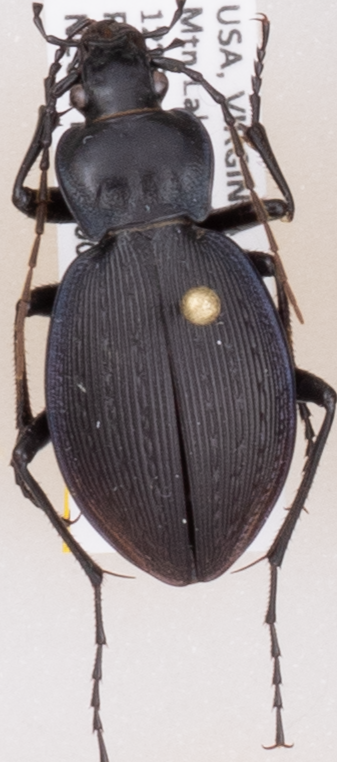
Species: Carabus goryi
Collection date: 2018-05-08
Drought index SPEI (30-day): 1.19
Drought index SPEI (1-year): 0.63
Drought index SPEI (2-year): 0.438